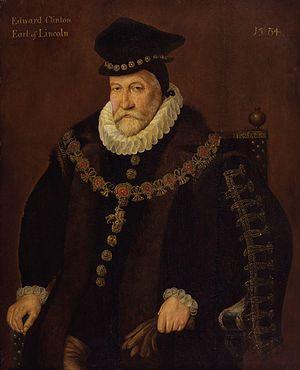
Le titre de connétable de la Tour est la plus haute charge disponible au sein de la tour de Londres.